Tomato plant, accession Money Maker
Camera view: bottom (45 deg); turntable rotation: 300 degrees
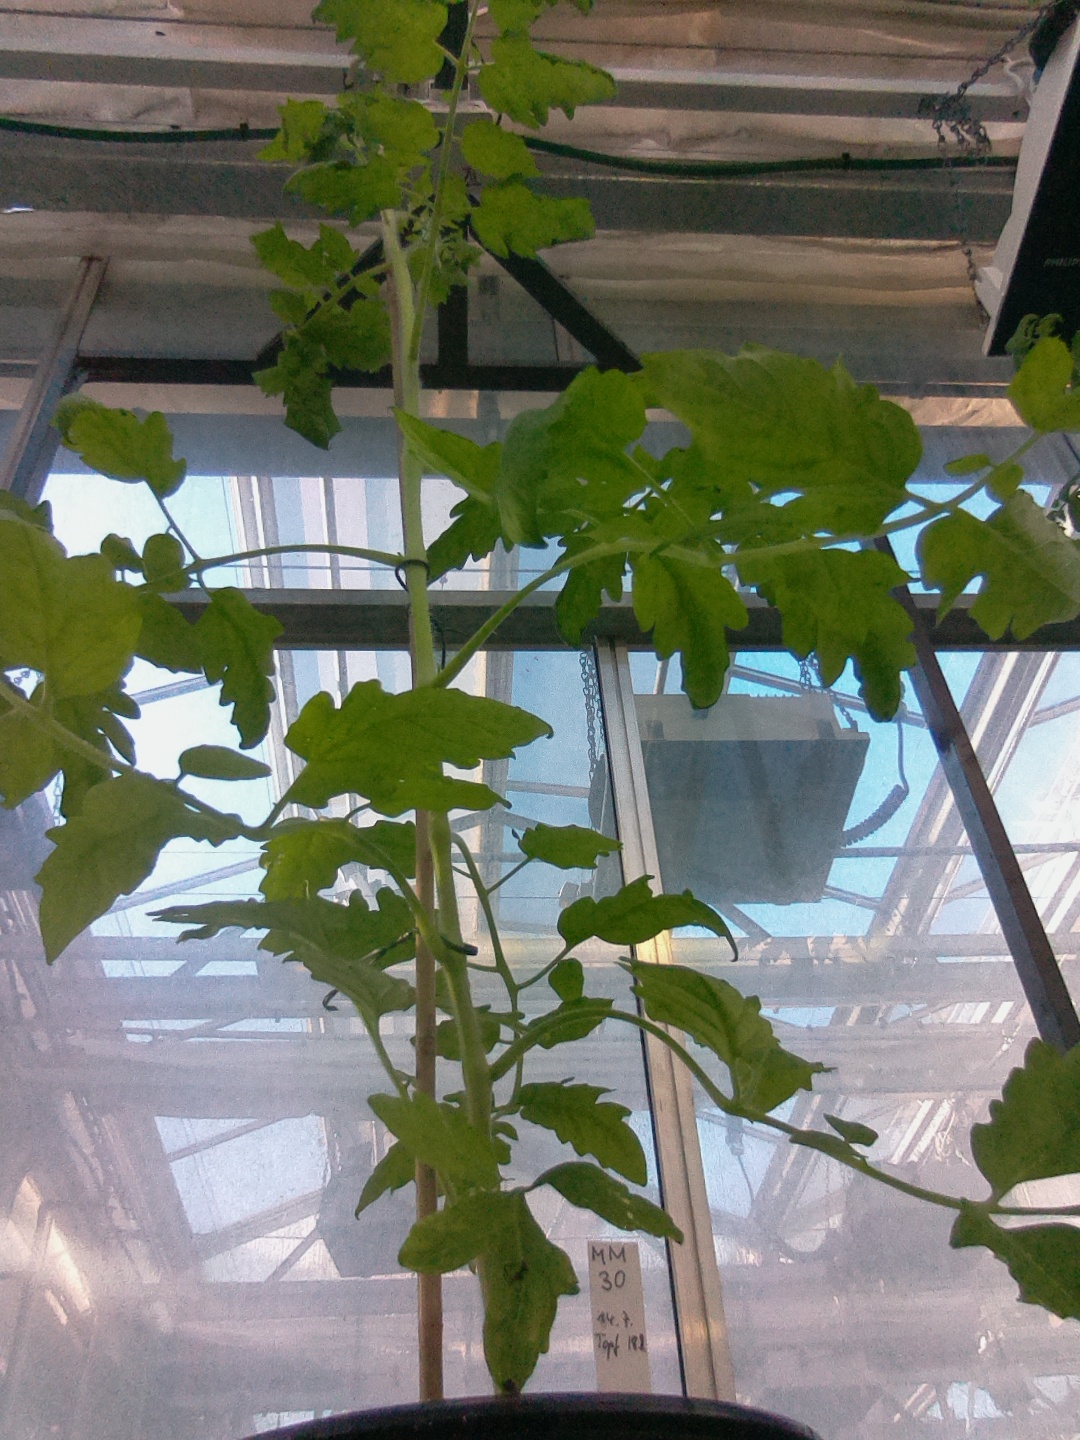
BBCH growth stage 53: 3 inflorescences visible